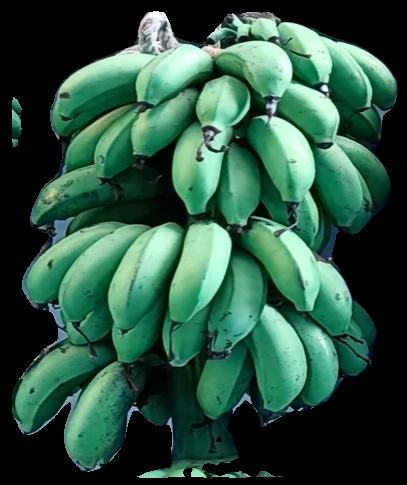
Variety: rasbale
Grade: grade2